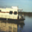
Label: ship